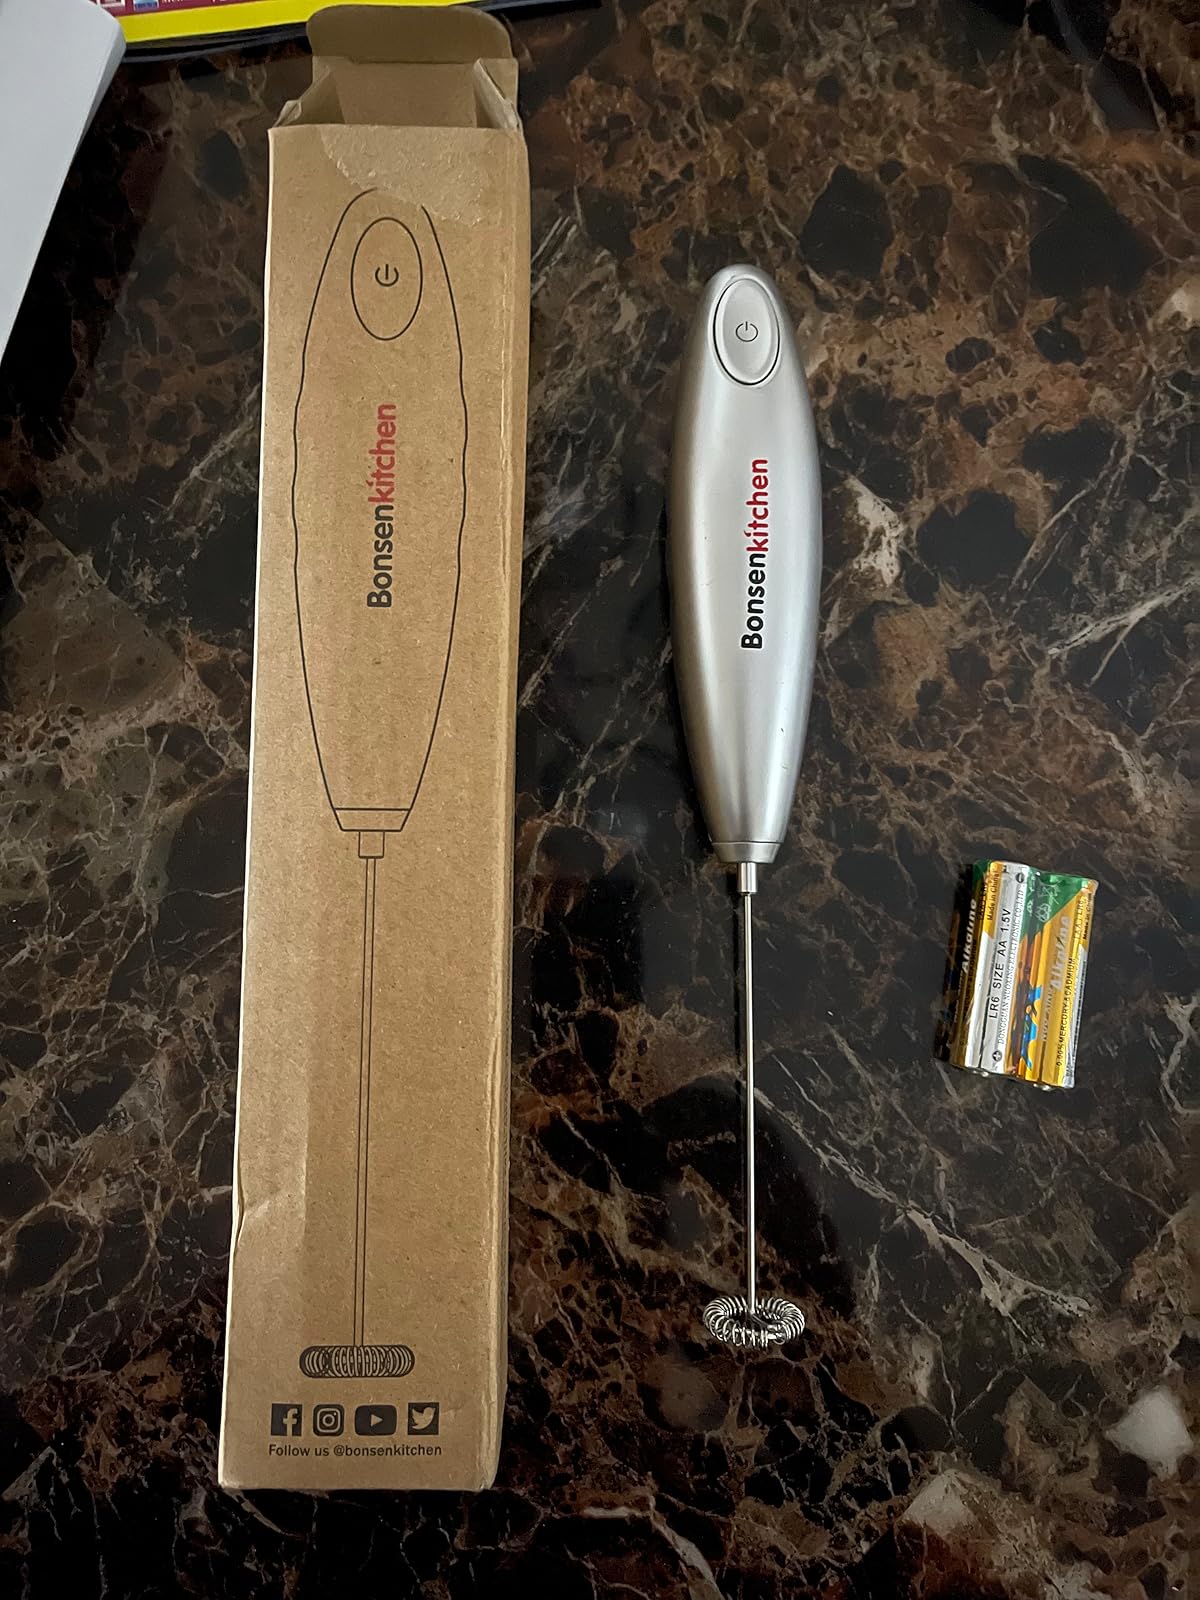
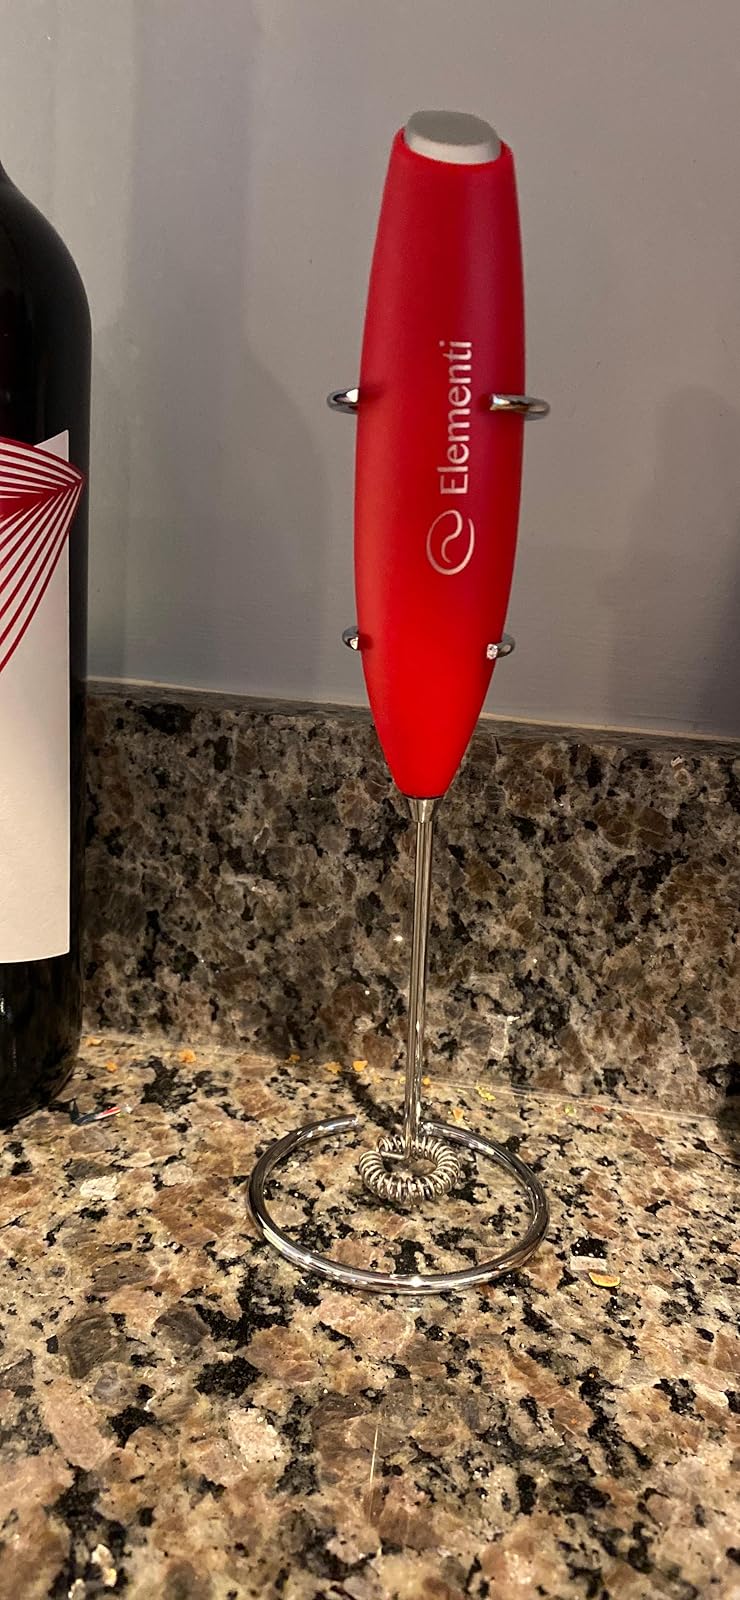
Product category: items_mixer
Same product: no